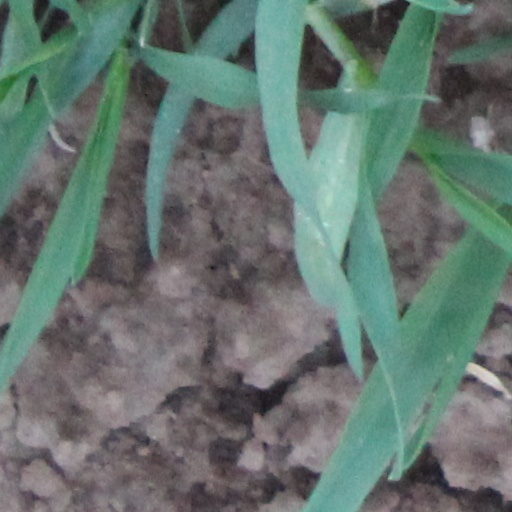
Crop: wheat